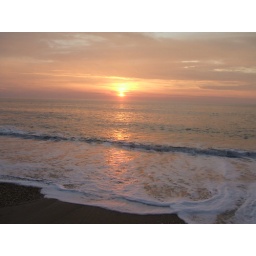
sunrise on dewey beach i got that nice water tide in it